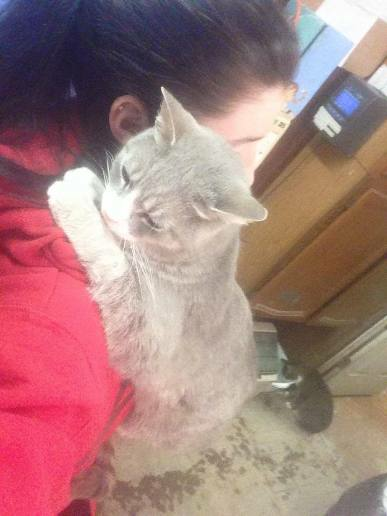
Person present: Yes